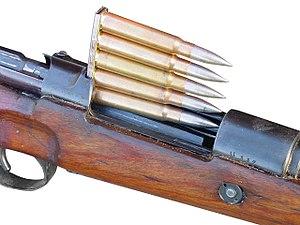
Une balle blindée ou balle chemisée est un type de munition composé d'un noyau d'alliage mou encastré dans une coquille de métal dur : laiton, cupronickel ou parfois un alliage d'acier. Cette coquille extérieure, à la manière d'une « chemise » qui habille le projectile, peut s'étendre à la totalité de la balle ou laisser le plomb visible. Cette technique permet à la balle d'atteindre une plus grande vélocité que son noyau nu sans laisser de dépôt dans l'alésage. Comparée aux balles à pointe creuse ou souple, l'apparence d'une munition chemisée est très reconnaissable. Historiquement, la première balle blindée fonctionnelle est attribuée au colonel Éduard Rubin de l'armée suisse en 1882. Ce type de projectile a été employé pour la première fois à grande échelle à partir de 1886 pour le fusil Lebel modèle 1886 dans la cartouche à balle "M", une balle cylindro-ogivale de 15.10 grammes à la pointe tronquée et constituée d'un noyau de plomb enveloppé d'une chemise de maillechort.
La Karabiner 98k est un fusil à verrou allemand chambré en 7.92x57mm Mauser et conçu par Mauser Waffenfabrik. Il fut adopté le 21 juin 1935 comme arme de service par la Wehrmacht. Ce fut l'arme standard la plus commune des troupes à pied de toutes les branches de la Wehrmacht et de la Waffen-SS, devant les Sturmgewehr, MP 40, Gewehr 43 et autres Gewehr 41. Plus de 15 millions d'unités furent produites jusqu'en 1945. Il est l'évolution du G98 utilisé pendant la Première Guerre mondiale.